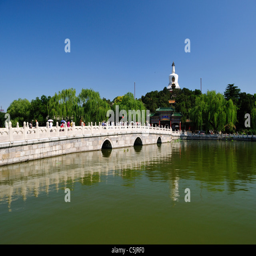
marble bridge and white tower in a beautiful sunny day .